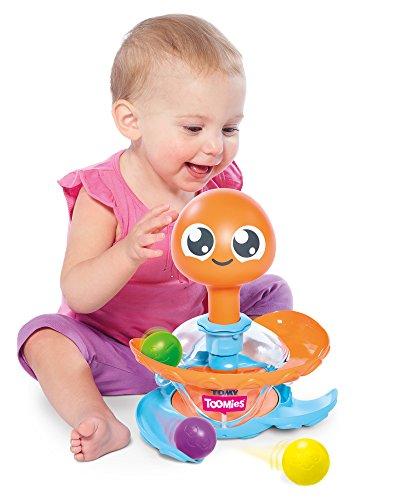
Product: Toomies Tomy Octopus Ball Toy
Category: Toys & Games | Baby & Toddler Toys
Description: POP OUT BALL TOY: Pushing Tala's head makes the colorful balls spin and pop around; Pushing harder makes the balls come out at random from 3 exits Octopus toy features openings at the top and bottom.
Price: $24.99
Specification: ProductDimensions:9.8x10.2x8.3inches|ItemWeight:11.4ounces|ShippingWeight:1.46pounds(Viewshippingratesandpolicies)|ASIN:B077YNWDP3|Itemmodelnumber:E72722|Manufacturerrecommendedage:3yearsandup